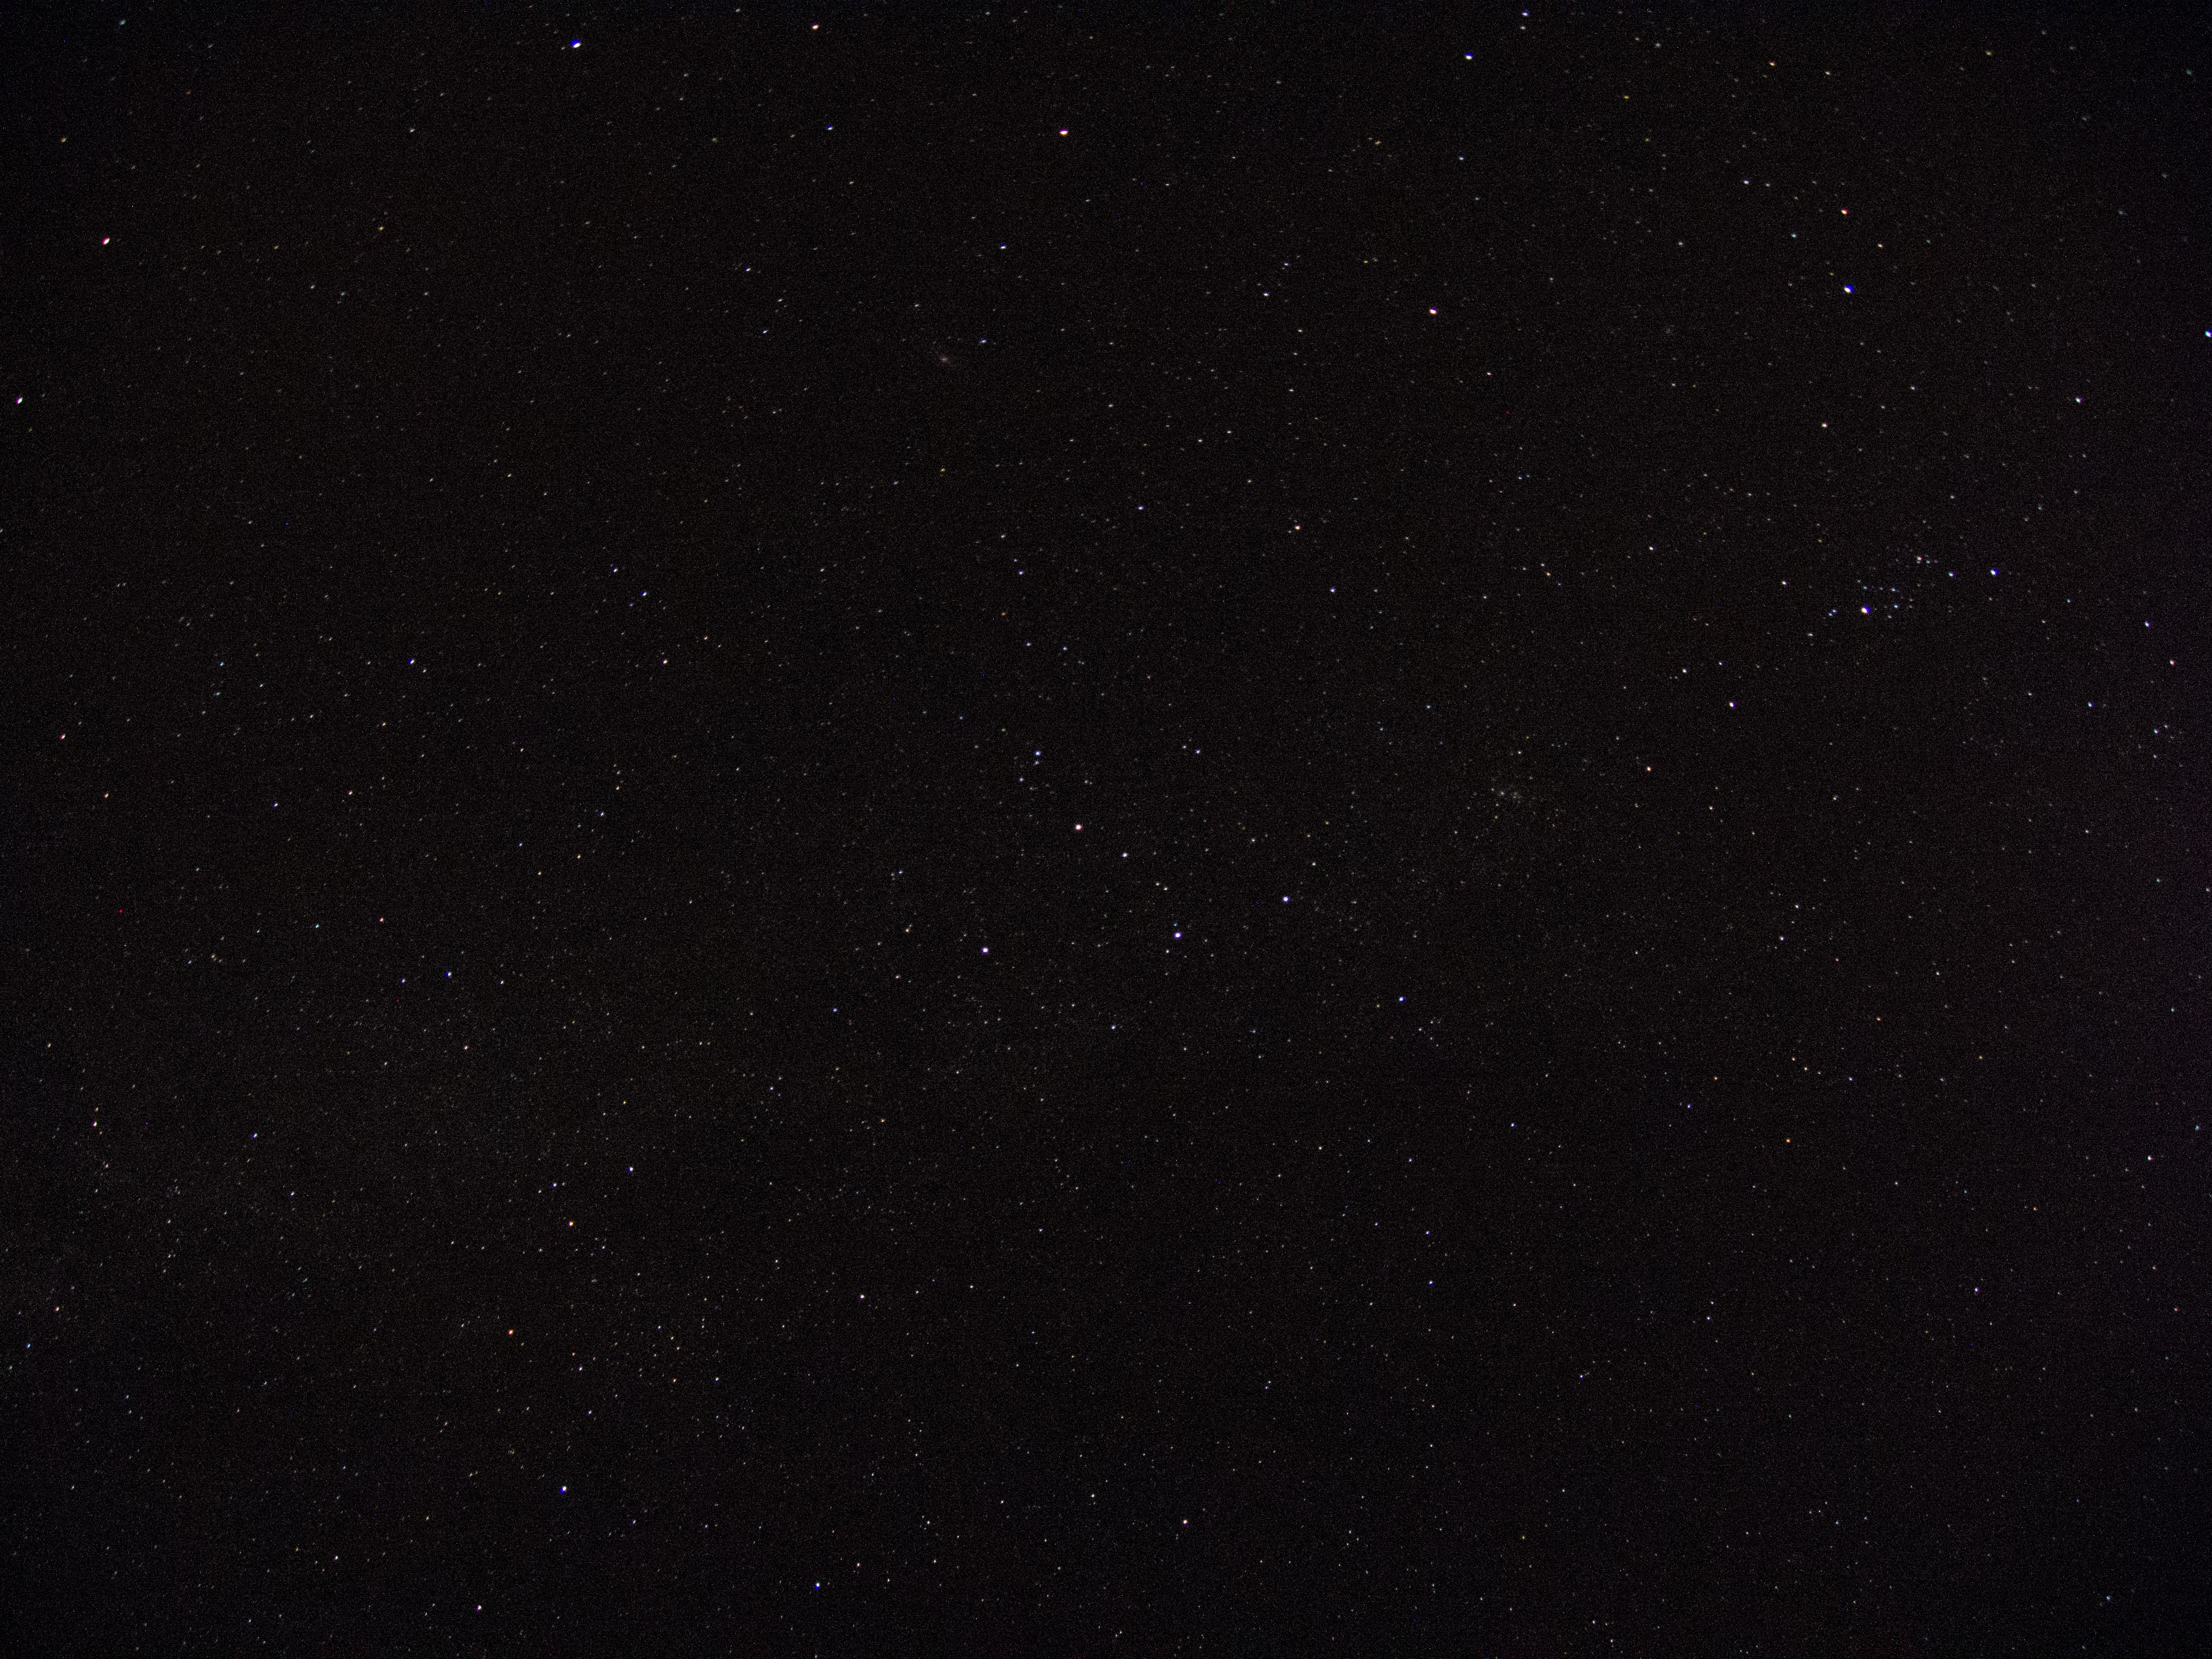
landscape, sky, night, star, view, atmosphere, constellation, space, nebula, outer space, astronomy, universe, lunar, midnight, astronomical object, celebrities, categories